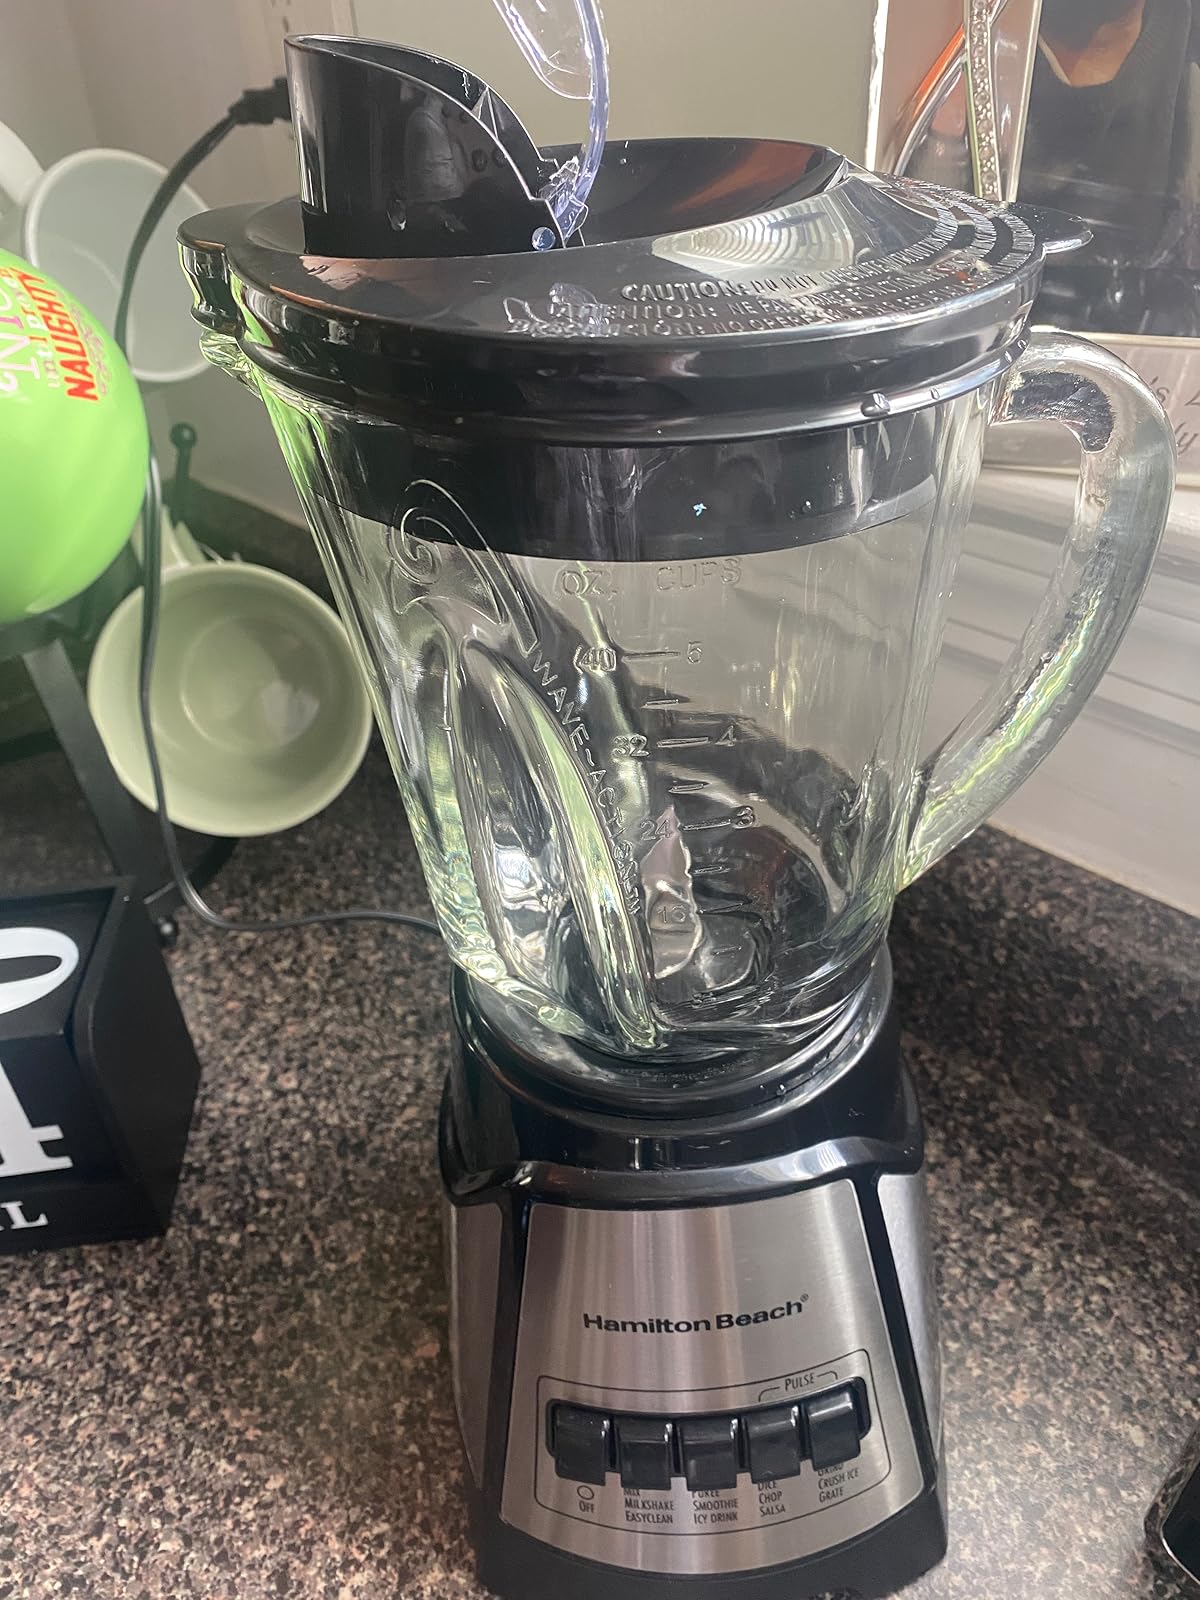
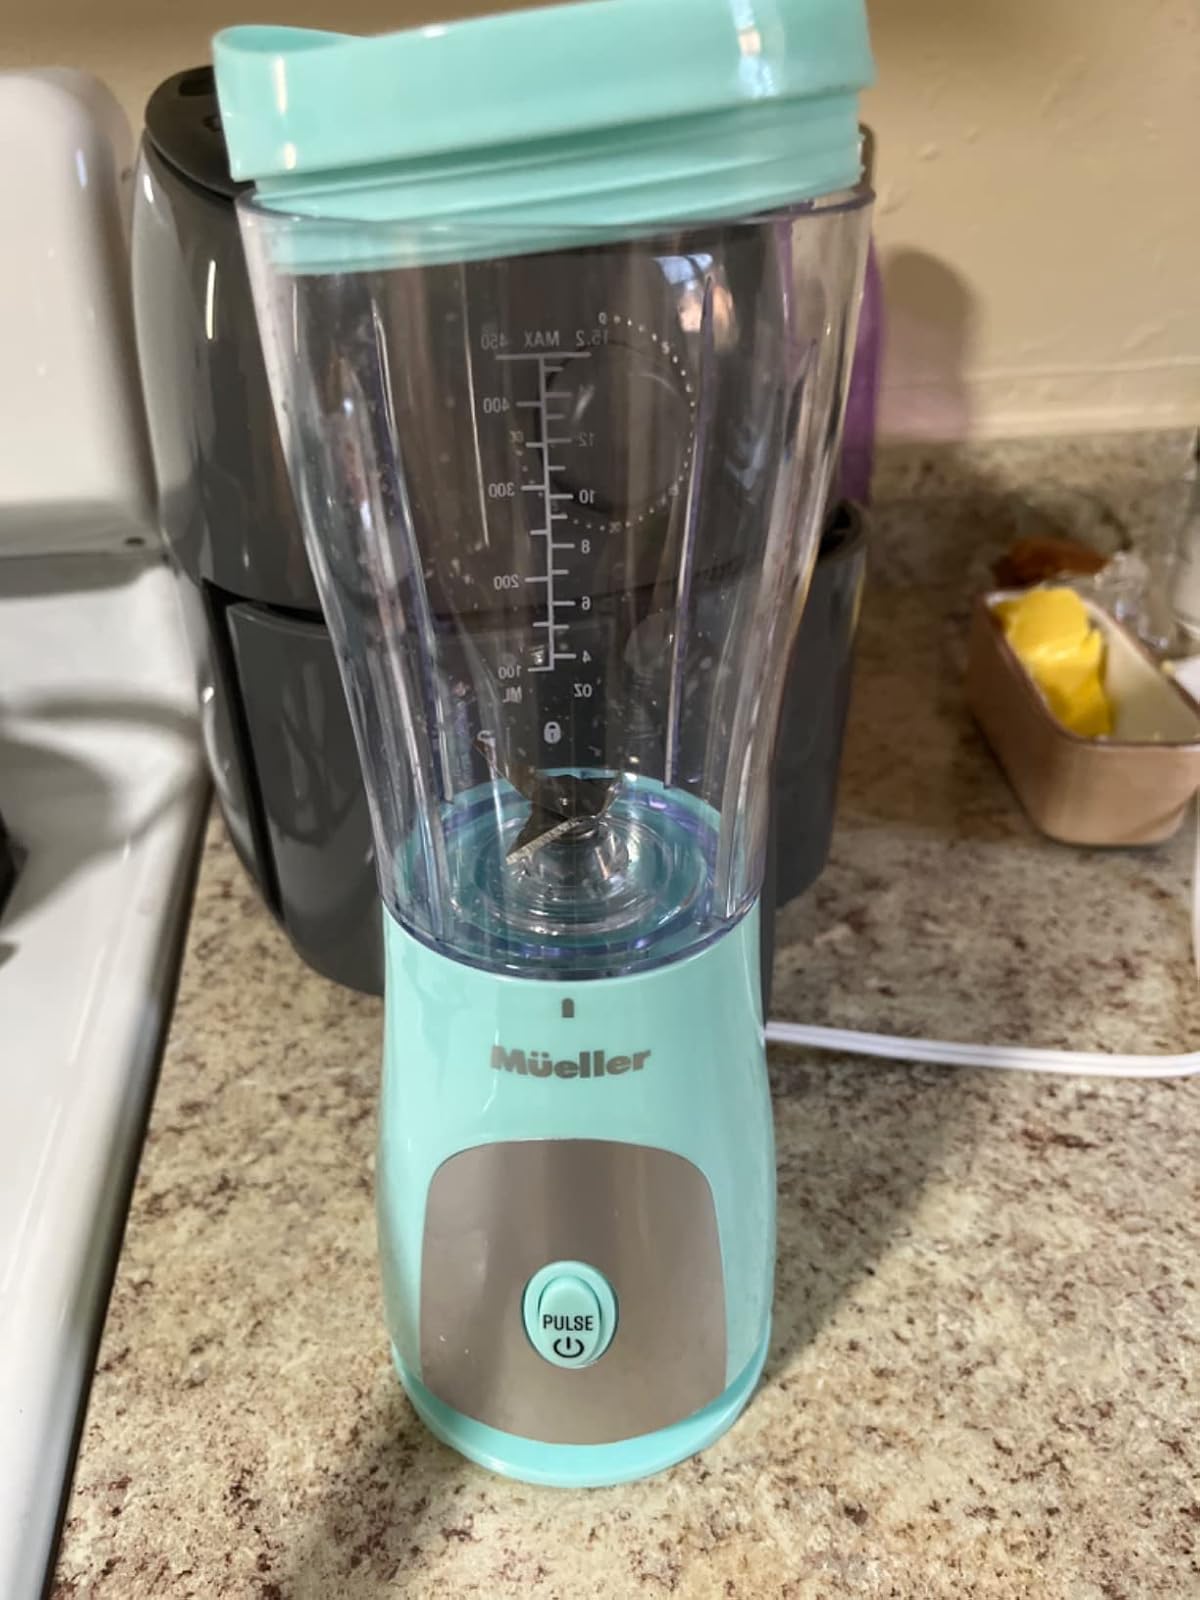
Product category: items_blender
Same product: no